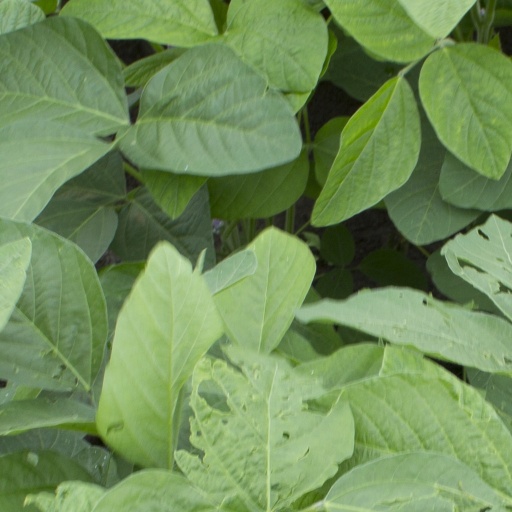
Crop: soybean